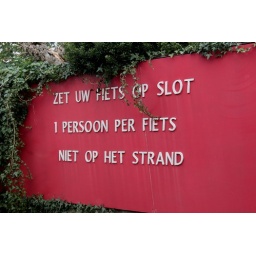
at the bike-lease : (don't know in what order) Lock your bike. 1 person per bike. not on the beach